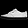
Label: Sneaker